Dreamcatcher (group)

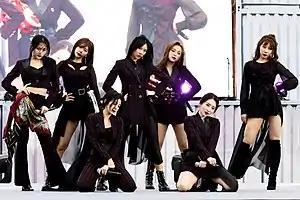
Dreamcatcher in April 2019L–R: Siyeon, JiU, Dami, Yoohyeon, Gahyun, SuA, and Handong

Dreamcatcher (formerly known as MINX; also stylized as Dream Catcher) is a South Korean girl group formed by Dreamcatcher Company. The group consists of seven members: JiU, SuA, Siyeon, Handong, Yoohyeon, Dami, and Gahyun (formerly known as Gahyeon). They made their official debut on January 13, 2017, with the single album "Nightmare".